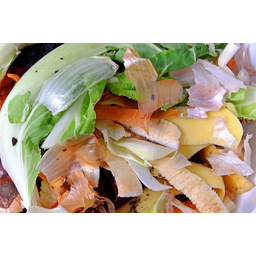
Label: generalcompost